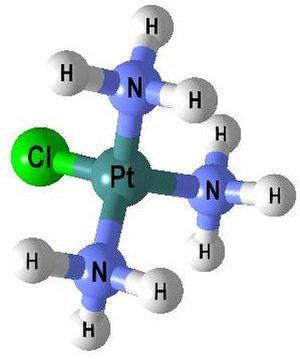
Complexe Pt(NH3)3Cl
Lev Alexandrovitch Tchougaïev, né le 16 octobre 1873 à Moscou et mort le 26 septembre 1922 à Griazovets, est un chimiste russe connu pour ses travaux en chimie organique et minérale. Ses recherches sur les terpènes et le camphre l'ont notamment amené à décrire la réaction d'élimination qui porte aujourd'hui son nom, tandis que ses travaux pionniers sur la chimie de coordination du platine l'ont hissé au rang de spécialiste du domaine.